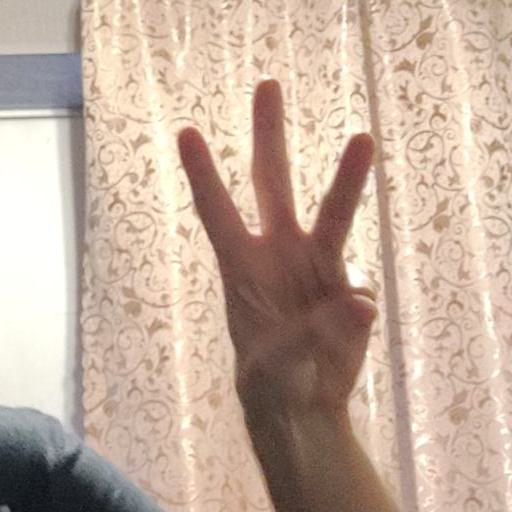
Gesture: three